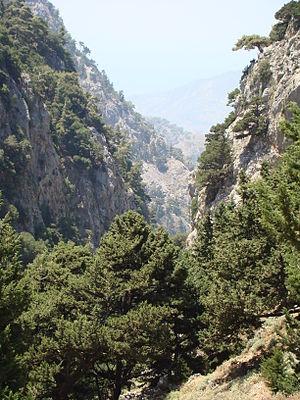
Les gorges d'Agia Irini sont situées à l'ouest de l'île de Crète, en Grèce. Elles appartiennent au massif des Lefká Óri, les « montagnes blanches ».